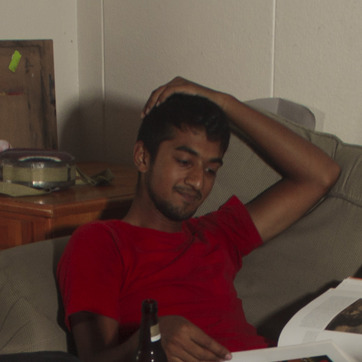
Material: skin